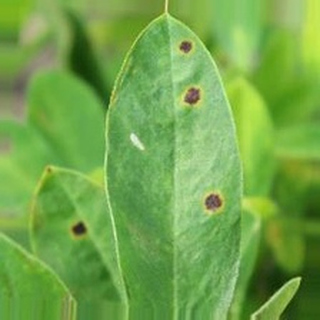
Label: groundnut_early_leaf_spot